Hindustani grammar

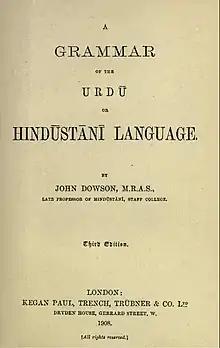
Cover page of "A Grammar of the Urdu or Hindustani Language"

Hindustani, the lingua franca of Northern India and Pakistan, has two standardised registers: Hindi and Urdu. Grammatical differences between the two standards are minor but each uses its own script: Hindi uses Devanagari while Urdu uses an extended form of the Perso-Arabic script, typically in the Nastaʿlīq style.